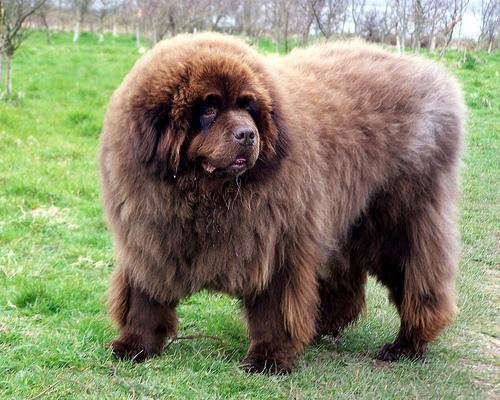
Breed: newfoundland